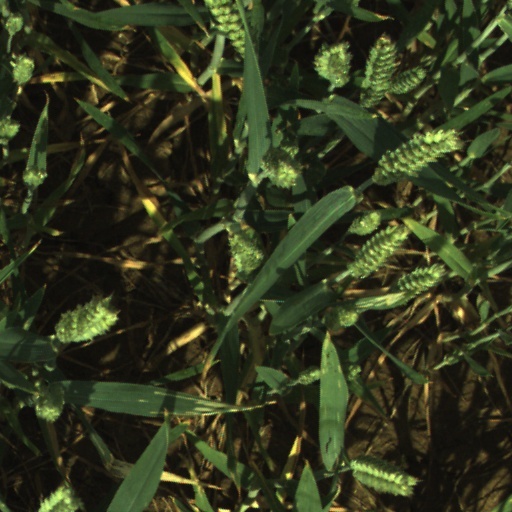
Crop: wheat